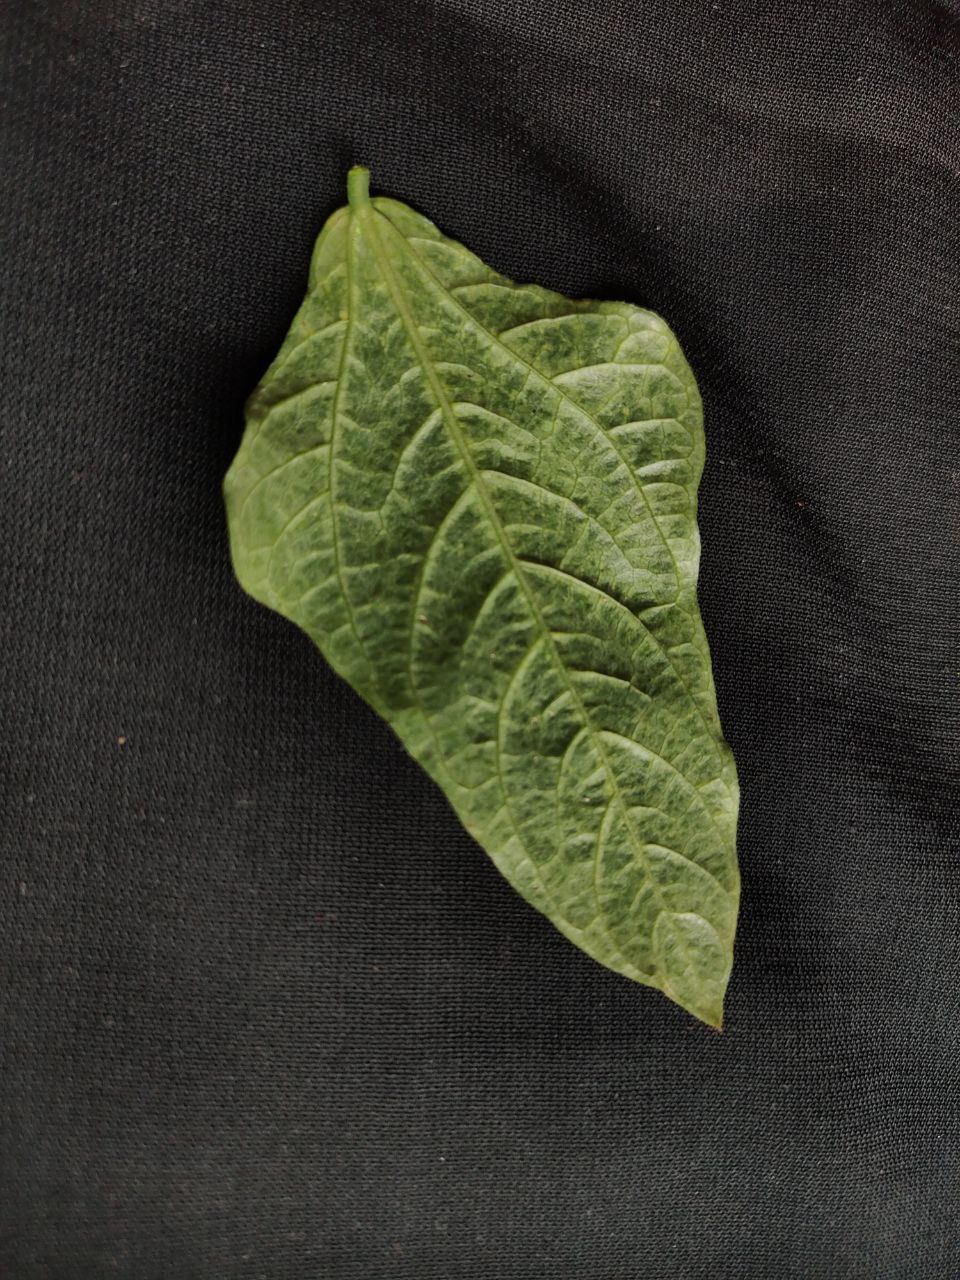
Crop: cowpea
Leaf condition: Mosaic Virus